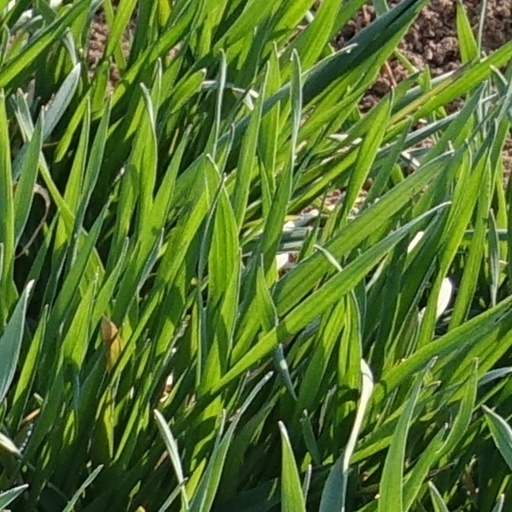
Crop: wheat